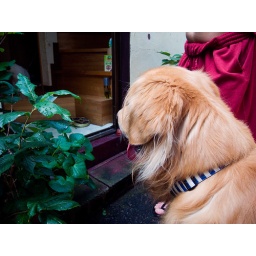
The cats in neighbor's house